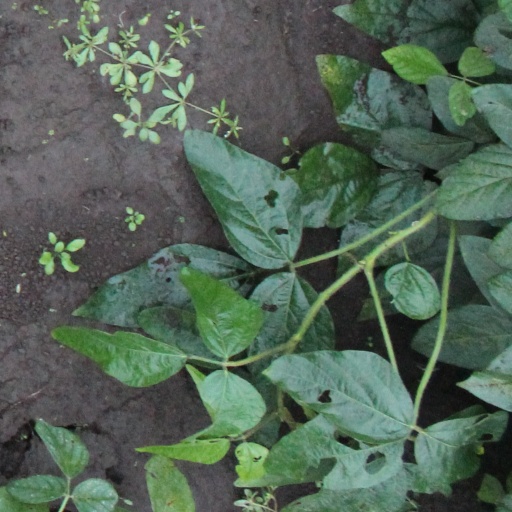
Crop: soybean